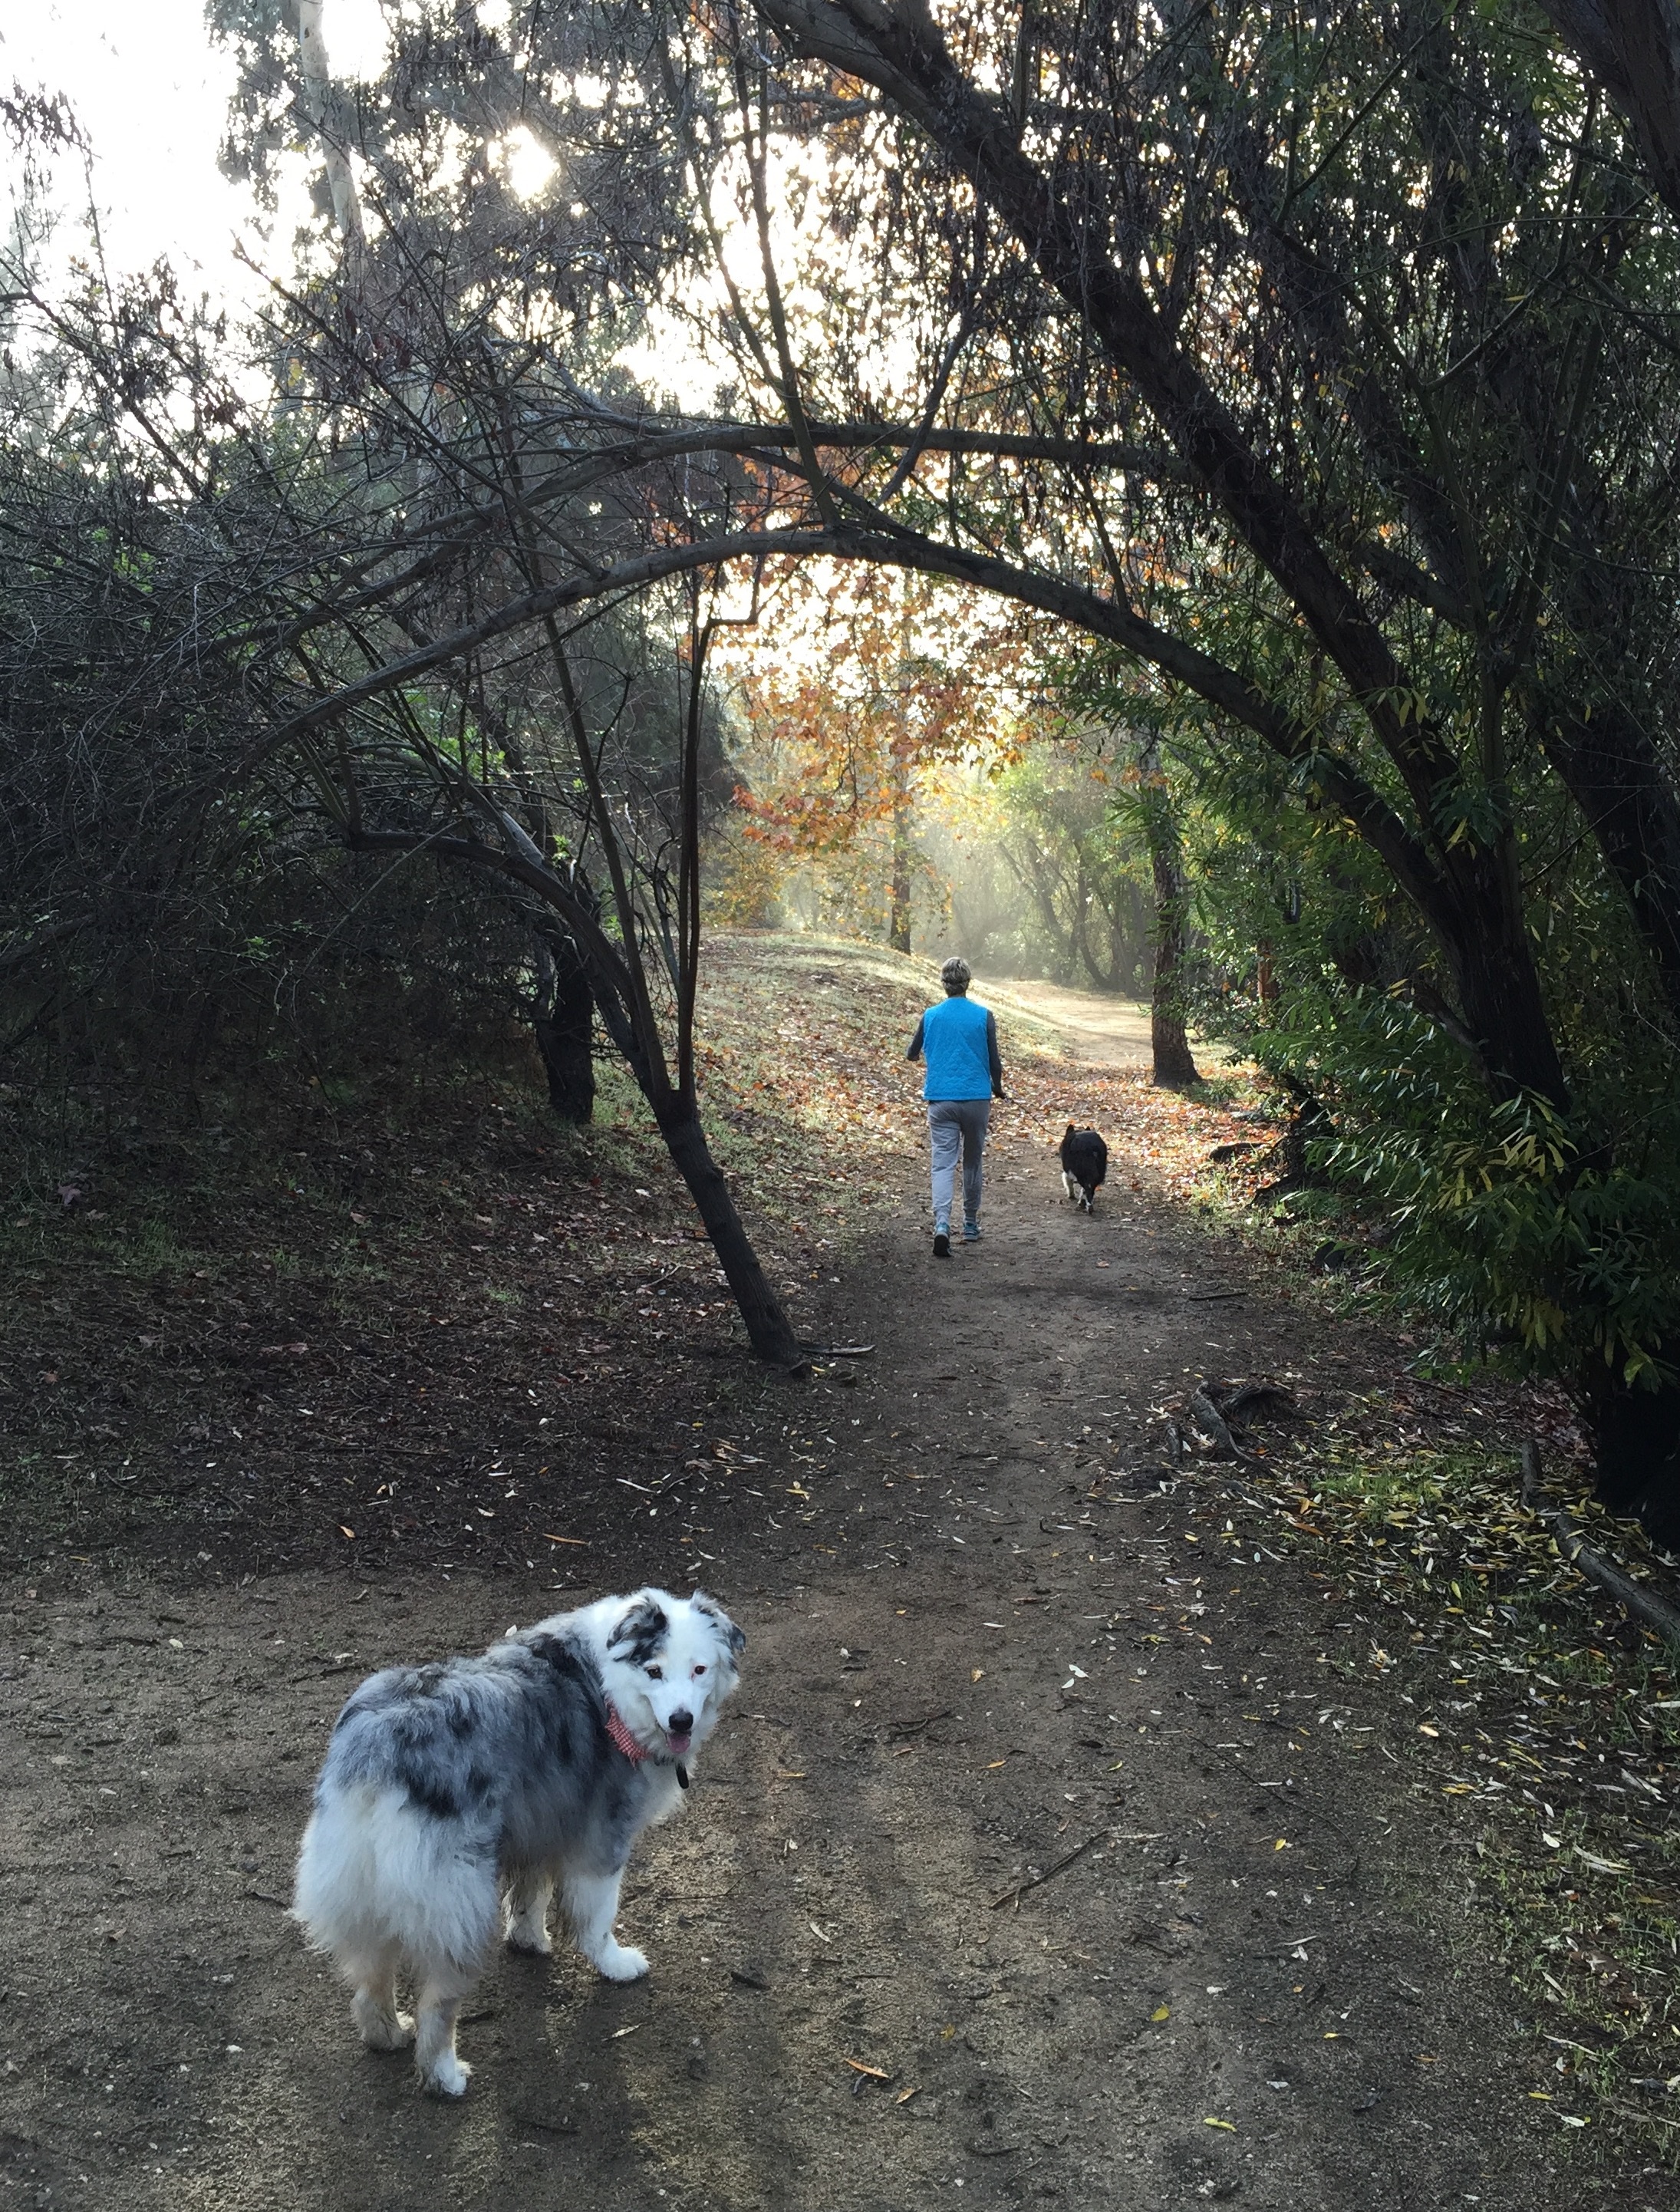
tree, flower, dog, dog like mammal